Northern Province, Sri Lanka

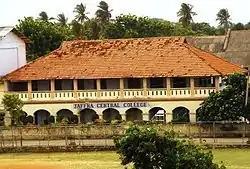
Founded in 1817 Jaffna Central College is one of the oldest schools in the Northern Province

The Northern Province has one university, the University of Jaffna which became independent in 1979, previously having been a campus of the University of Sri Lanka since 1974. The university has approximately 7,000 students. The province is known for its institutions of education, many of which were established by Christian missionaries.